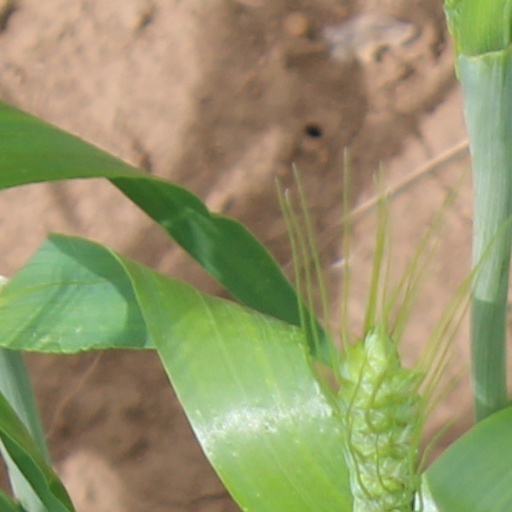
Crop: wheat